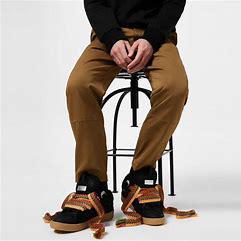
Brand: Lanvin
Model: Curb